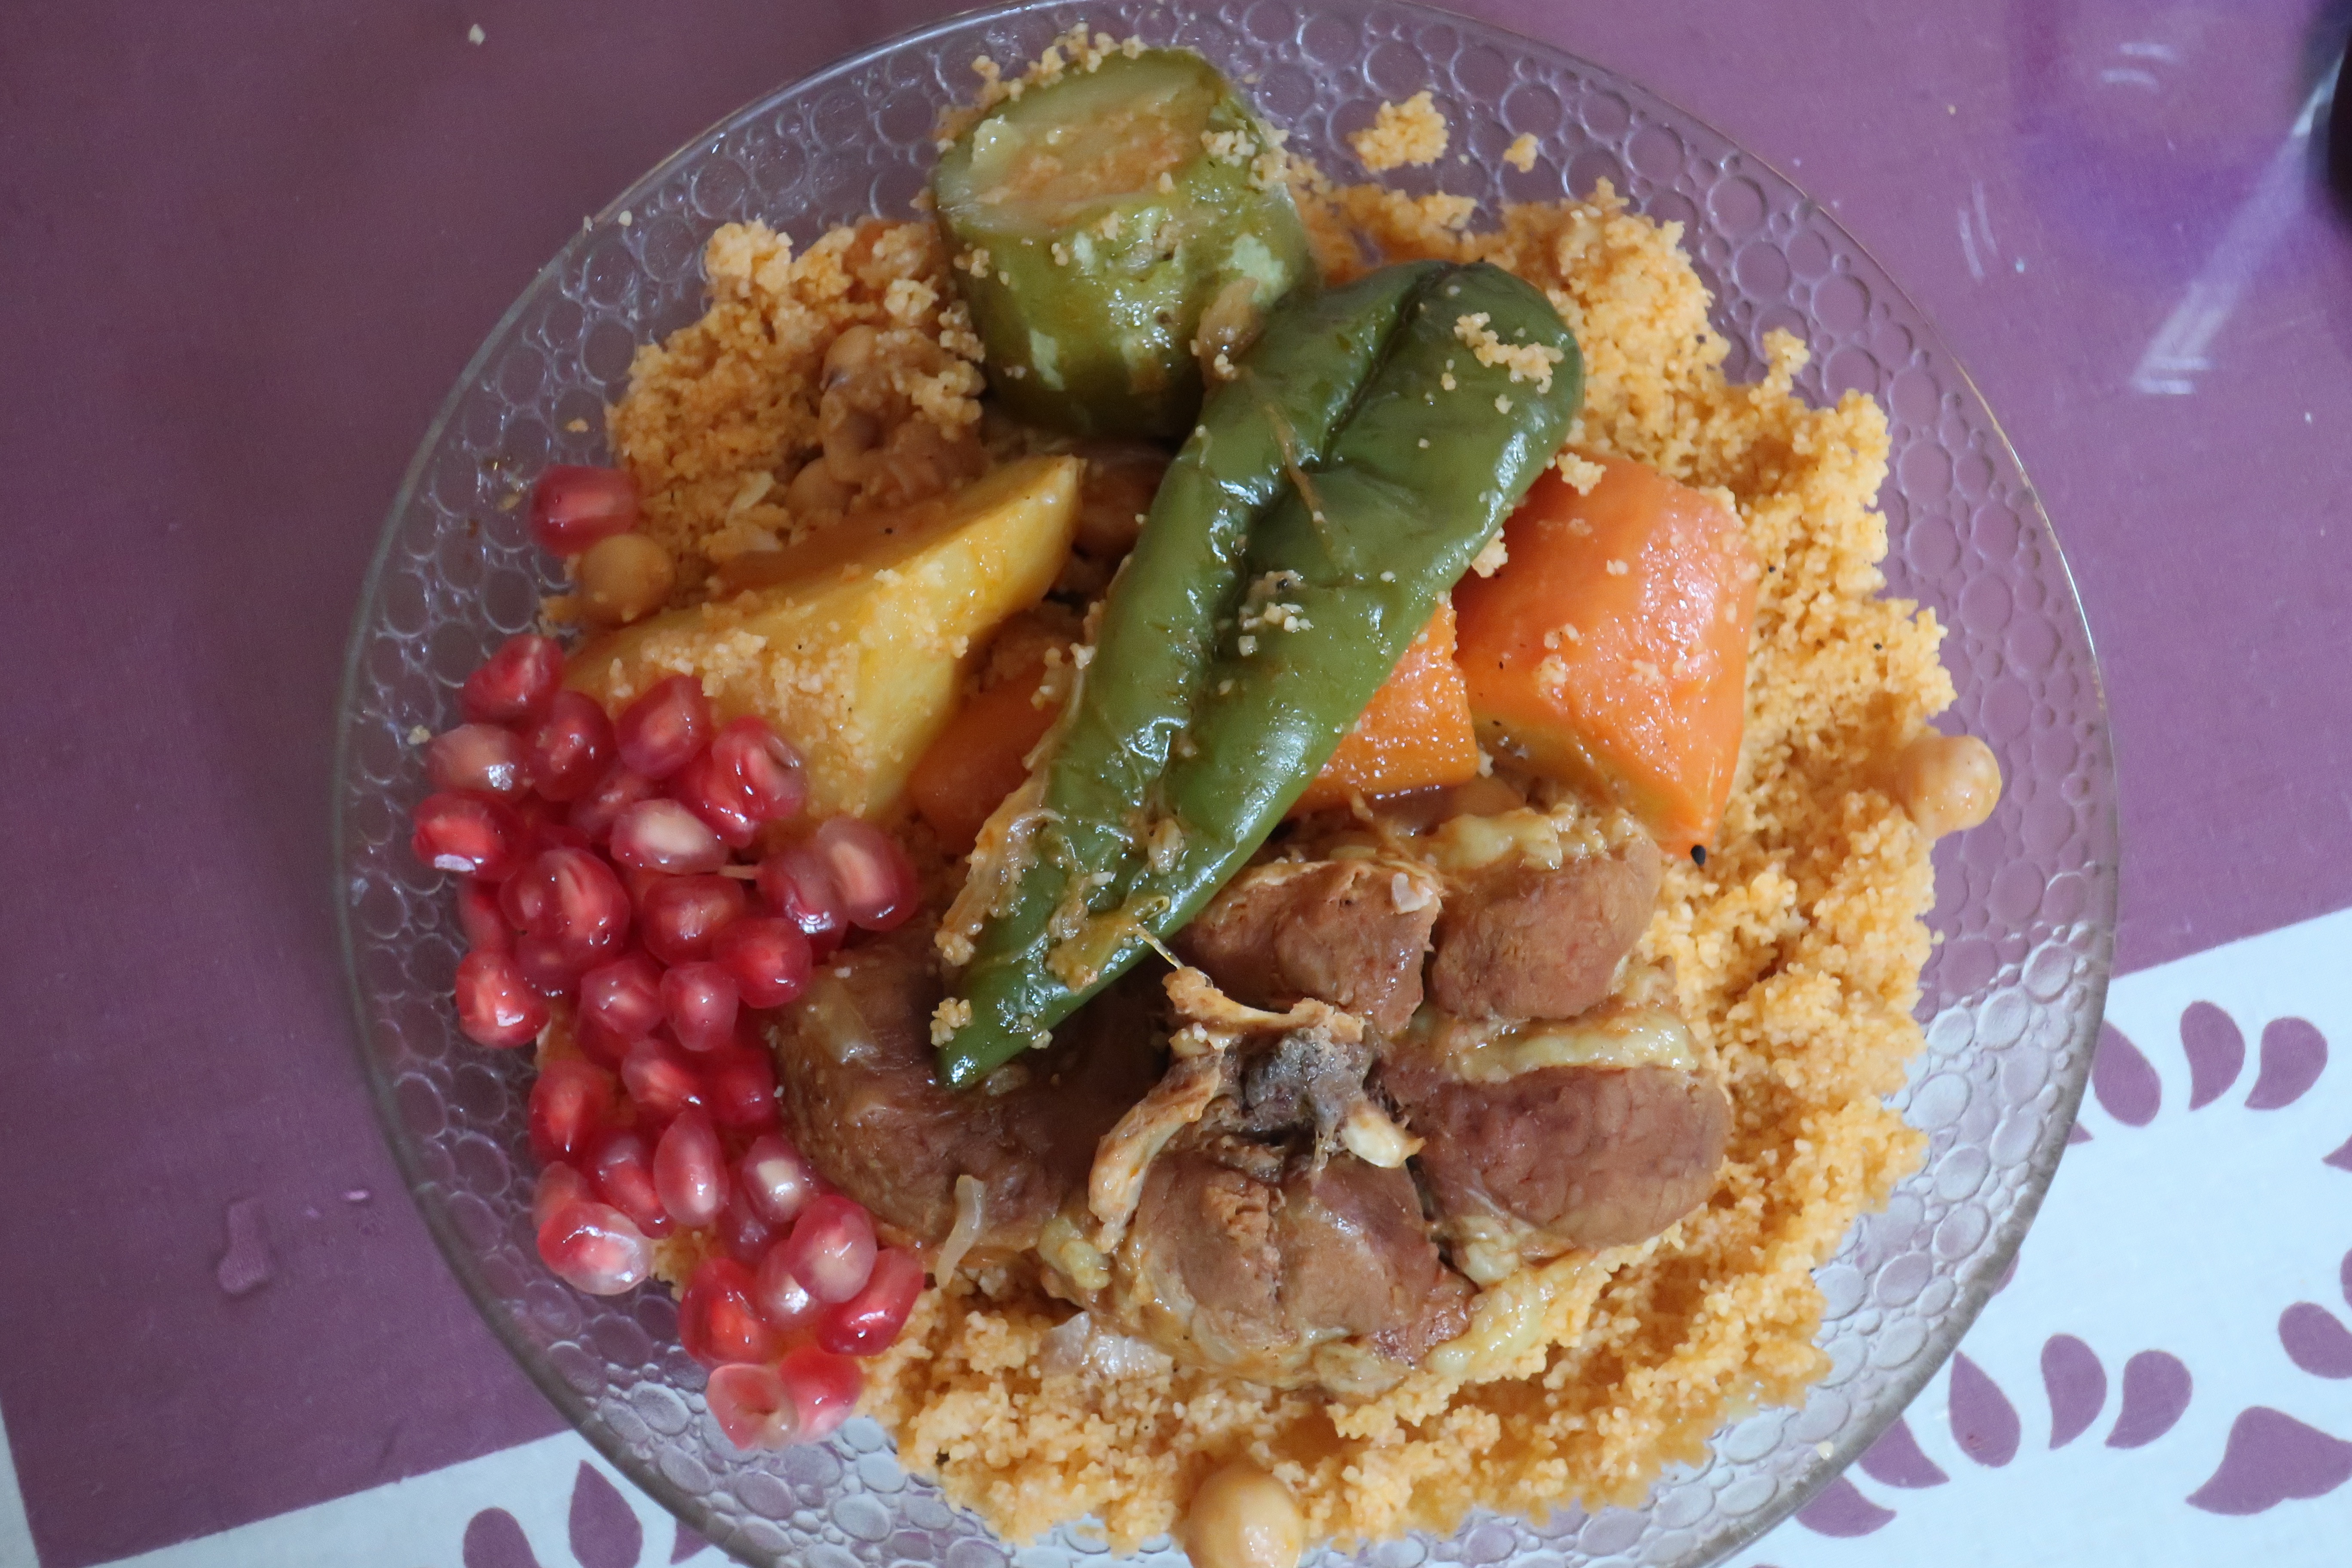
food, eat, fruit, nutrition, diet, vegetarian, sweet, dessert, vegetables, delicious, dish, cuisine, ingredient, couscous, produce, vegetarian food, meal, recipe, lunch, meat, ethiopian food